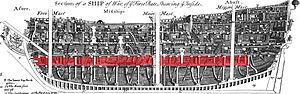
L'orlop est le pont le plus bas d'un navire ou la majeure partie est située en dessous de la ligne de flottaison. Sur les anciens navires c'était le pont où les câbles et les cordages étaient entreposés et où les blessés de guerre étaient soignés. Il servait également de lieux de repos à l'équipage.